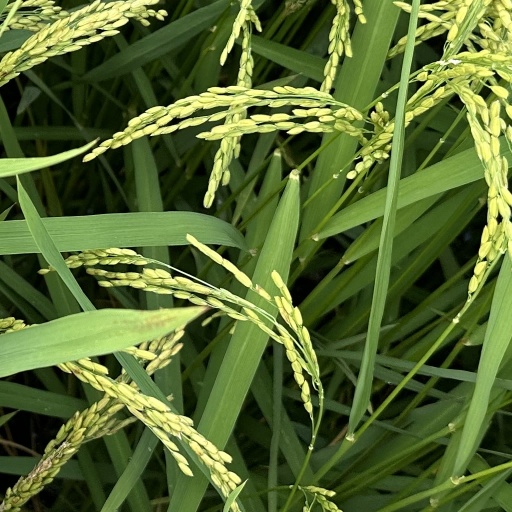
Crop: rice